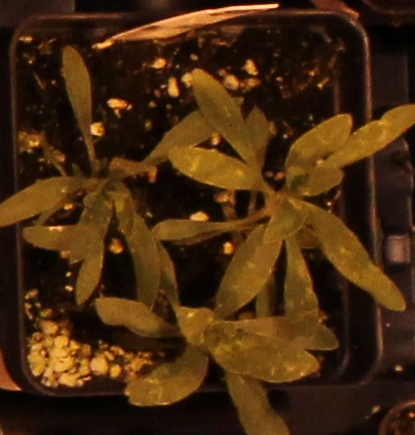
Label: Kochia